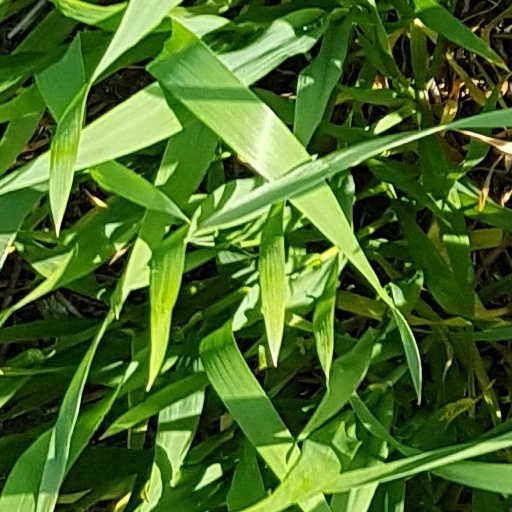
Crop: wheat